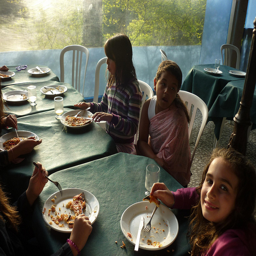
A group of people sit at a table with food.
children eating inside of a tent, most of them finished eating
Some kids are eating together at a camp kitchen while another kid is not eating anything.
Some girls are sitting around a table and eating pizza.
several children sitting at a table outside, eating.